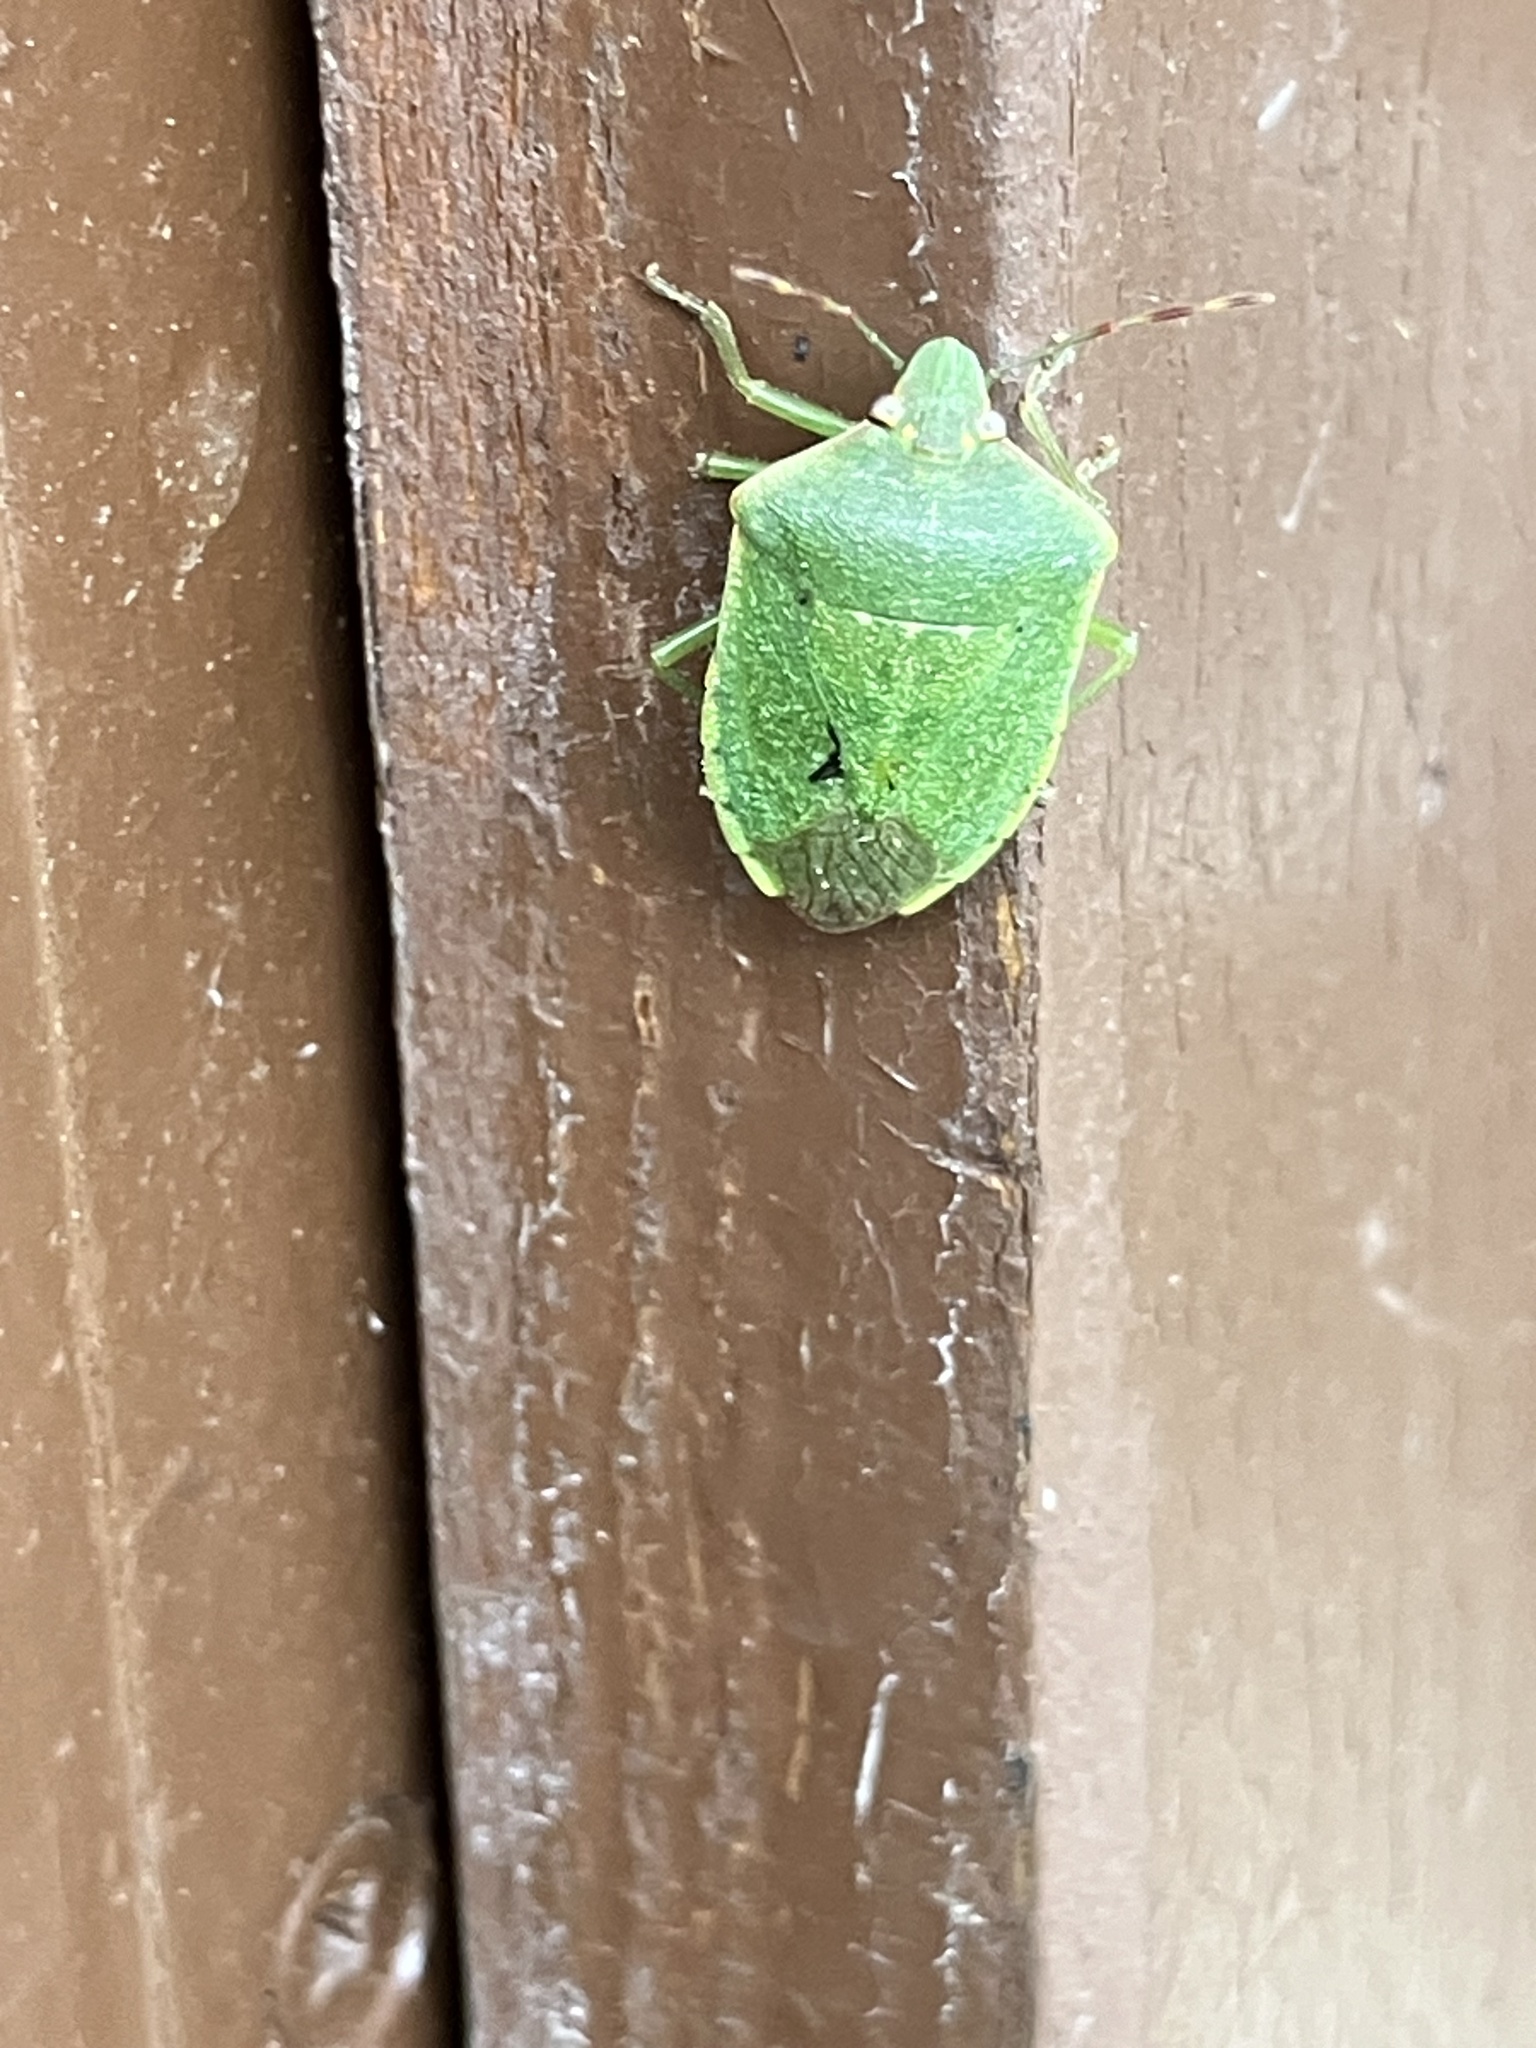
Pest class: stink_bug